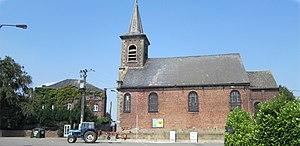
L'église de Chapelle-à-Oie.
Chapelle-à-Oie est une section de la ville belge de Leuze-en-Hainaut située en Région wallonne dans la province de Hainaut.